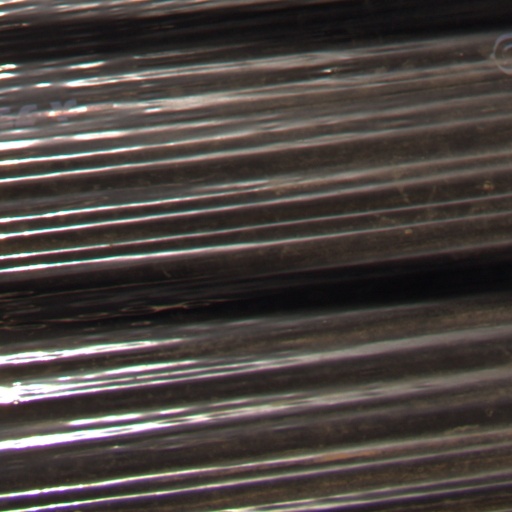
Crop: Jerusalem artichoke